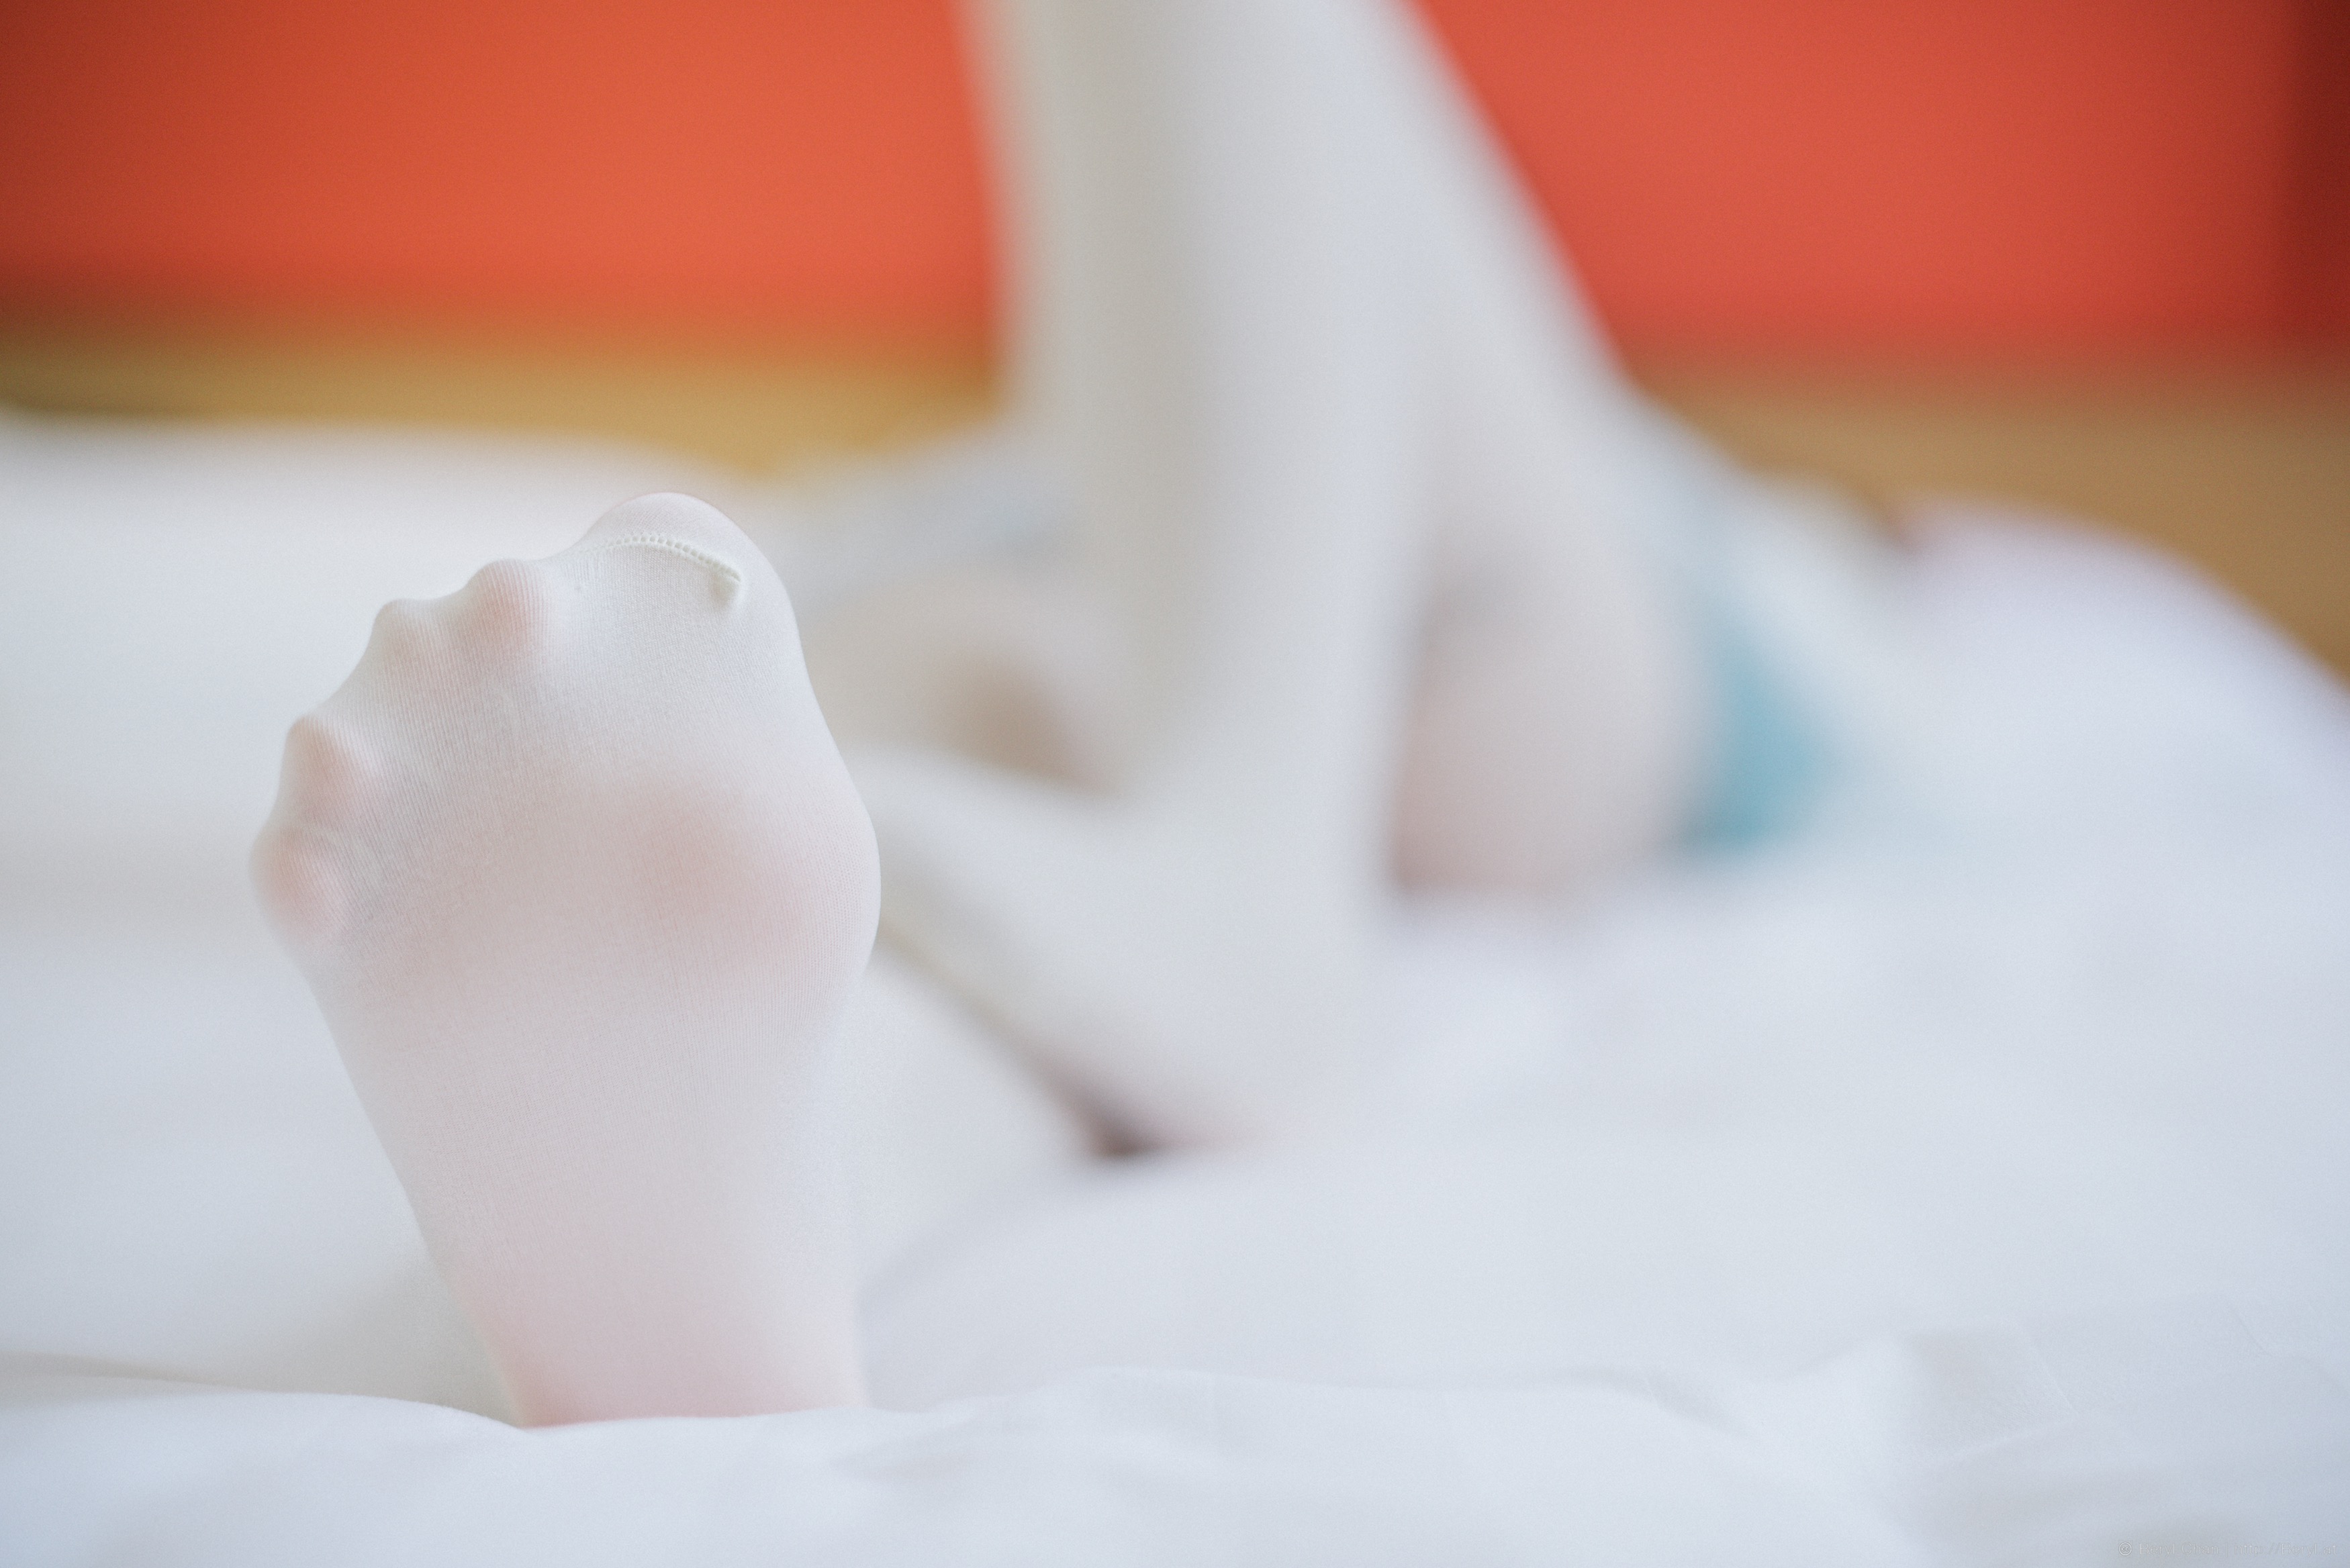
hand, light, girl, white, petal, feet, cute, leg, finger, food, color, foot, sole, indoor, child, nikon, close up, human body, product, 50mm, toes, legs, bright, skin, faceless, soft, body, socks, tights, nikond800e, pantyhose, bts, legging, afsnikkor50mmf14g, fetish, tooth, sweetness, sense